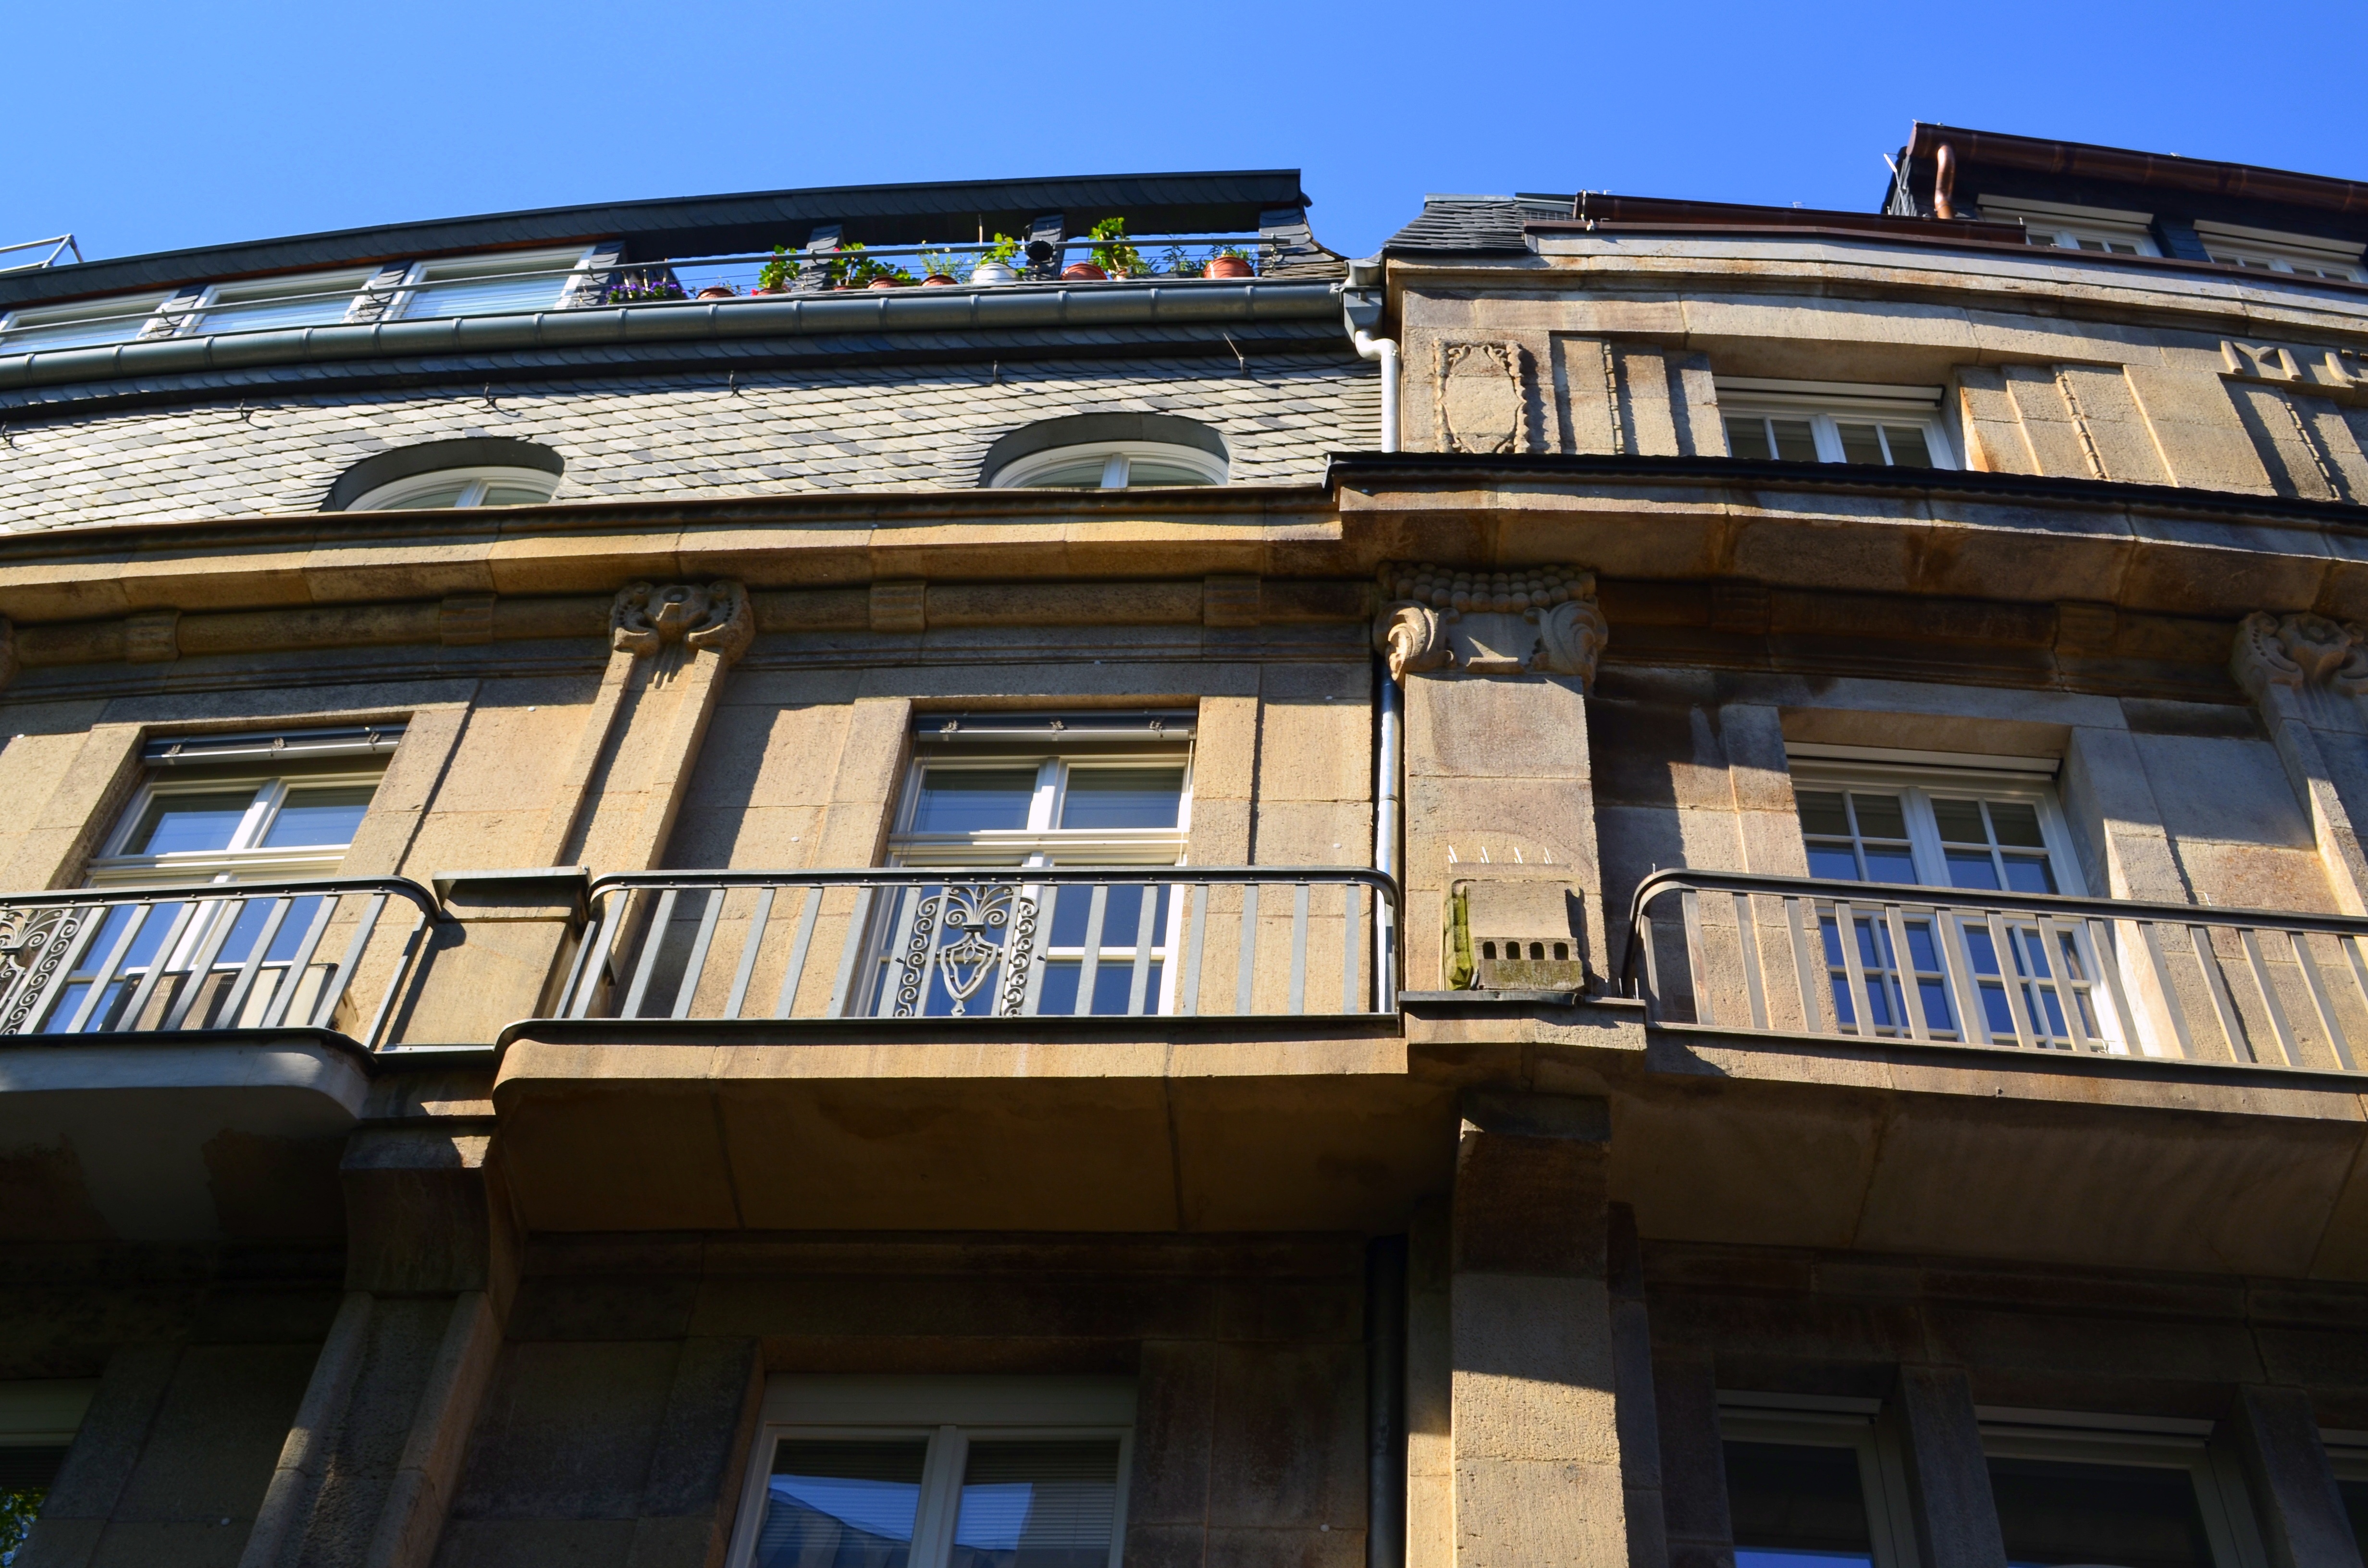
architecture, house, window, building, home, wall, downtown, facade, property, old building, neighbourhood, home front, hauswand, housewife, urban area